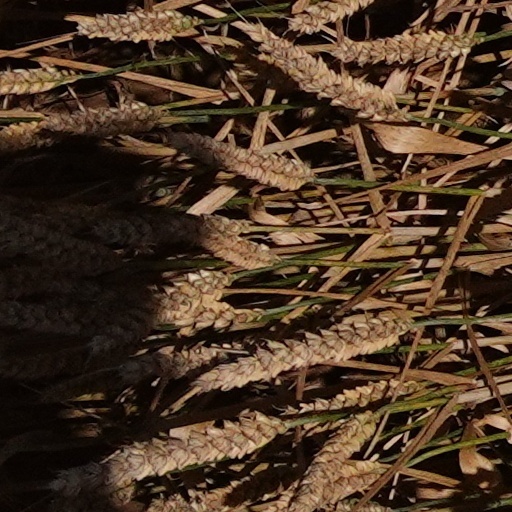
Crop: wheat